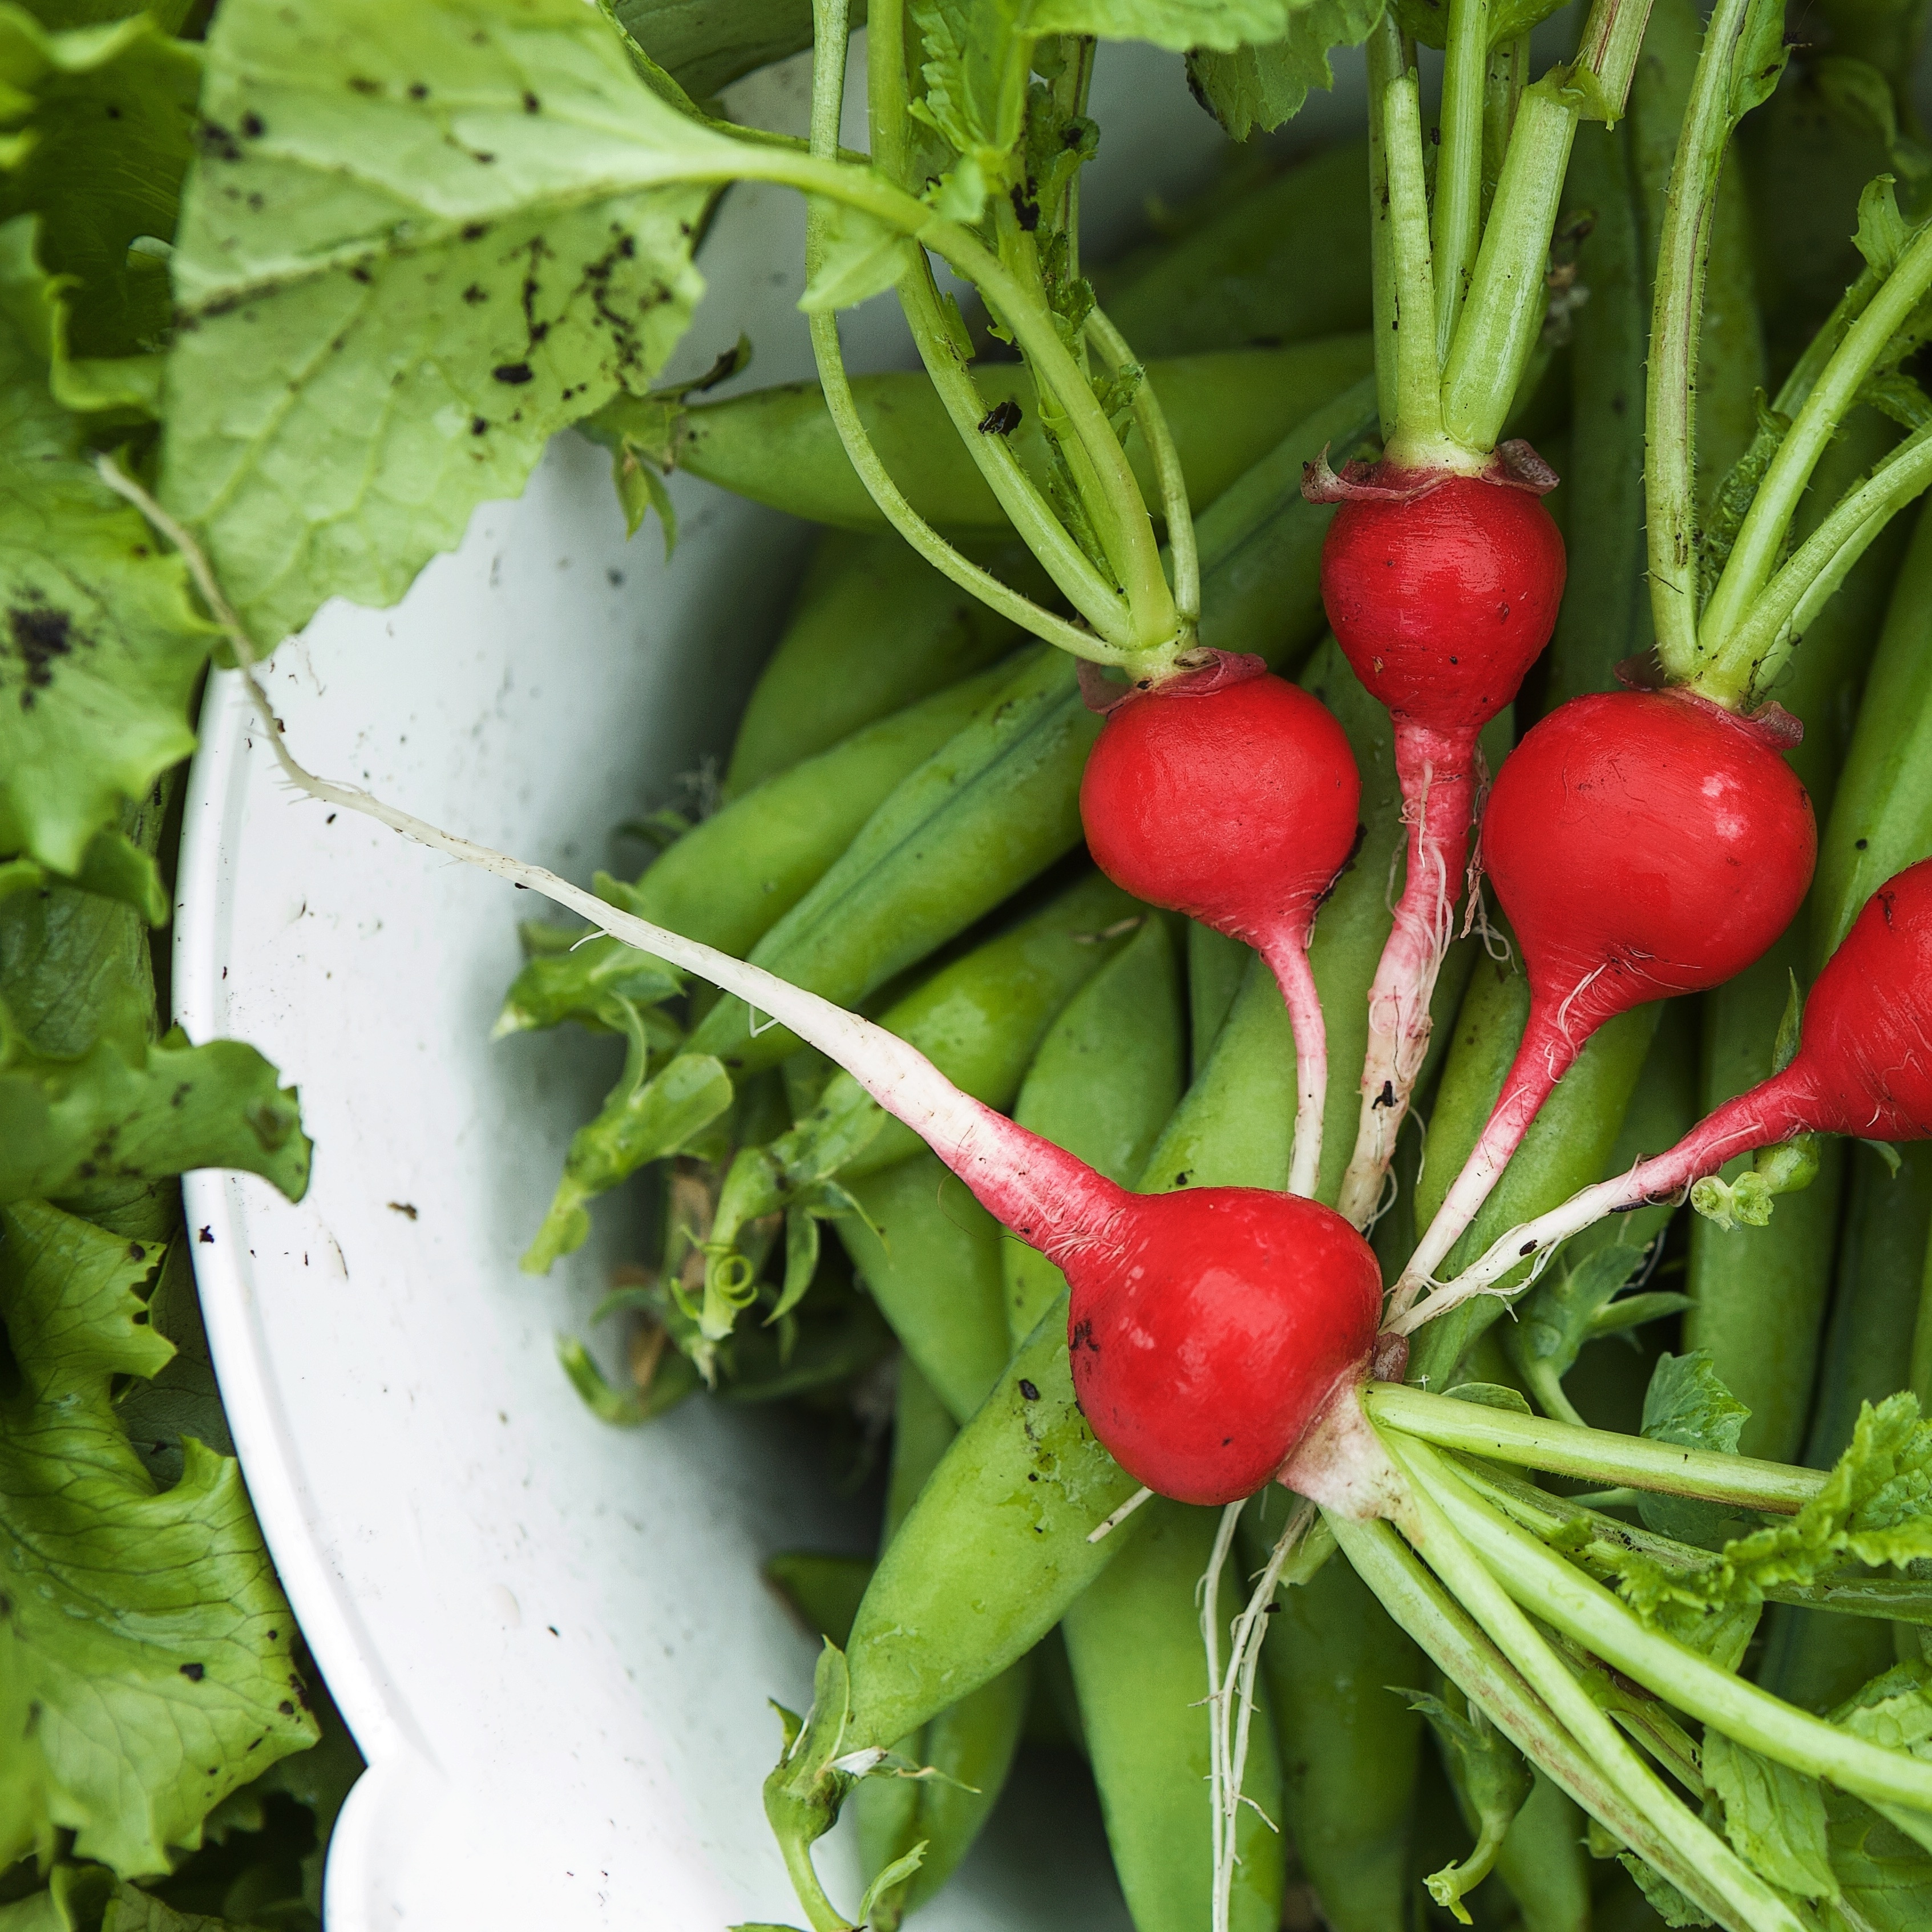
growth, plant, fruit, flower, summer, food, green, harvest, produce, vegetable, crop, fresh, garden, healthy, cultivation, radish, gardening, vegetables, raw, harvesting, organic, flowering plant, land plant, bird's eye chili